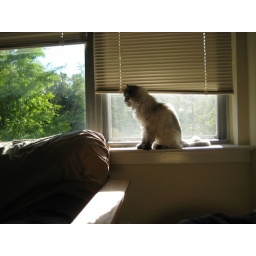
Allie sitting in the window watching a bird.